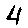
Label: 4